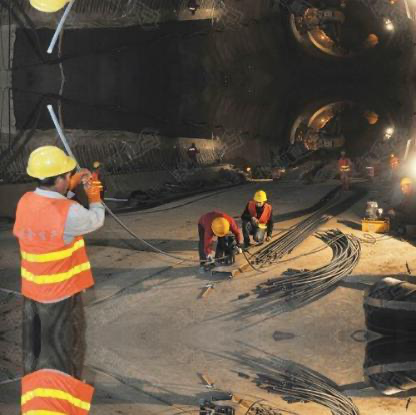
Objects in the image:
label: helmet
label: helmet
label: helmet
label: helmet
label: helmet
label: helmet